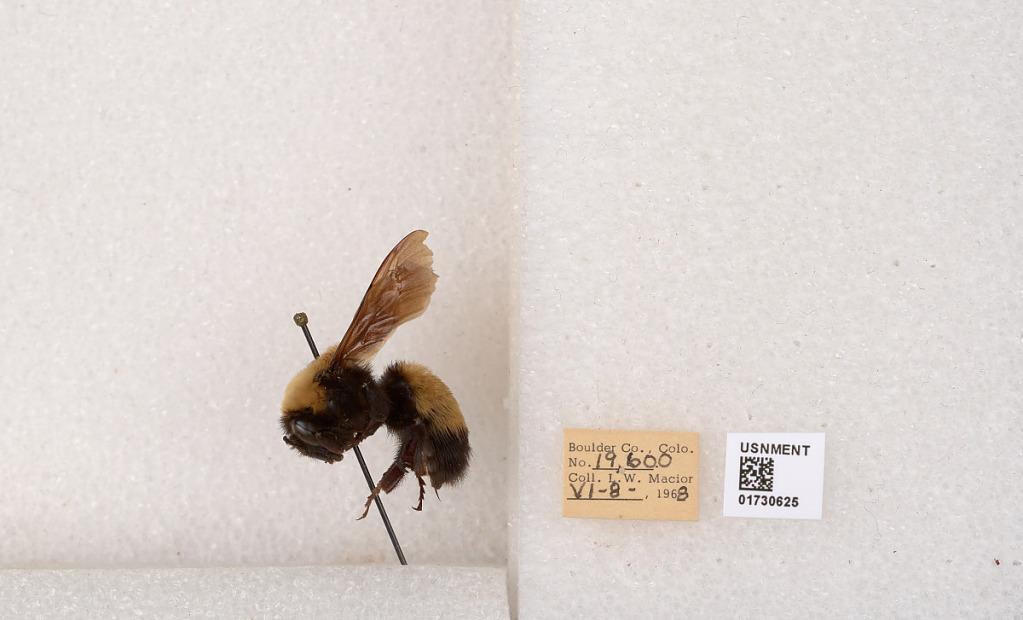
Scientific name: Bombus (Bombus) nevadensis Cresson
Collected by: L. Macior
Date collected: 1968-6-8
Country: United States
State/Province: Colorado
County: Boulder
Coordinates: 40.0925, -105.358